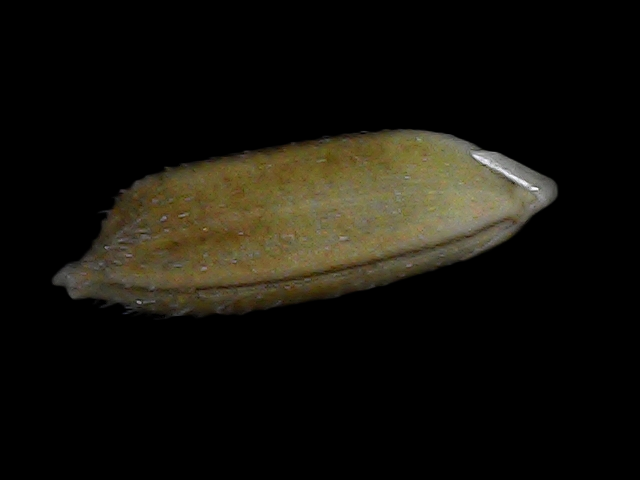
Rice variety: Bd93